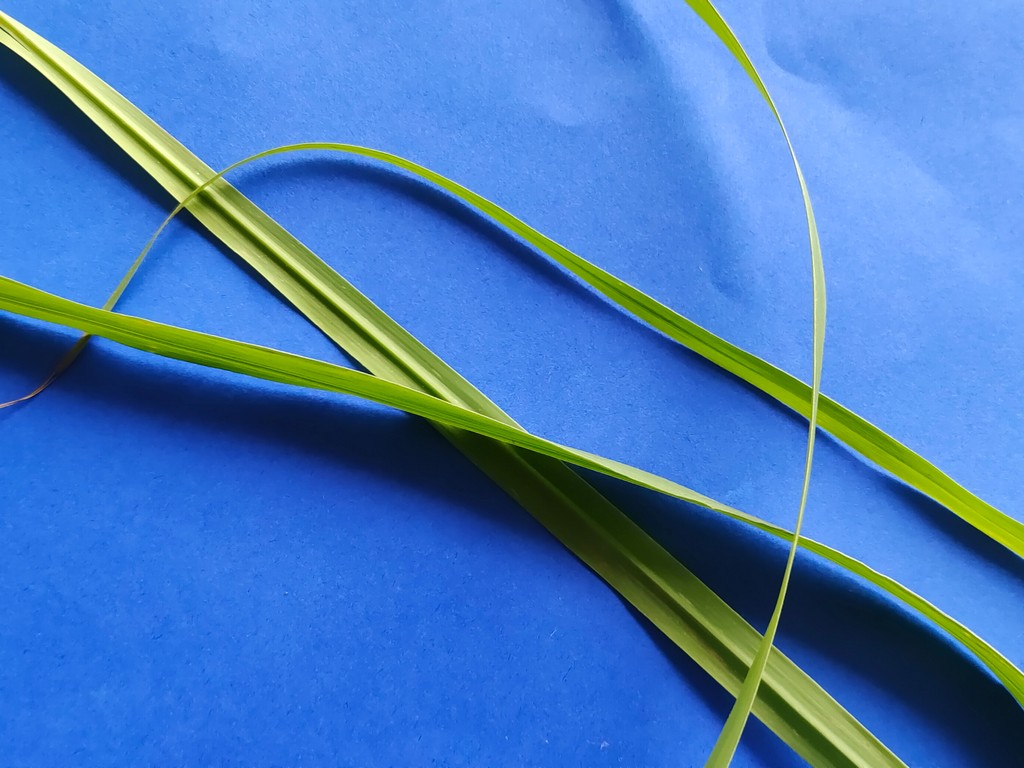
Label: Healthy